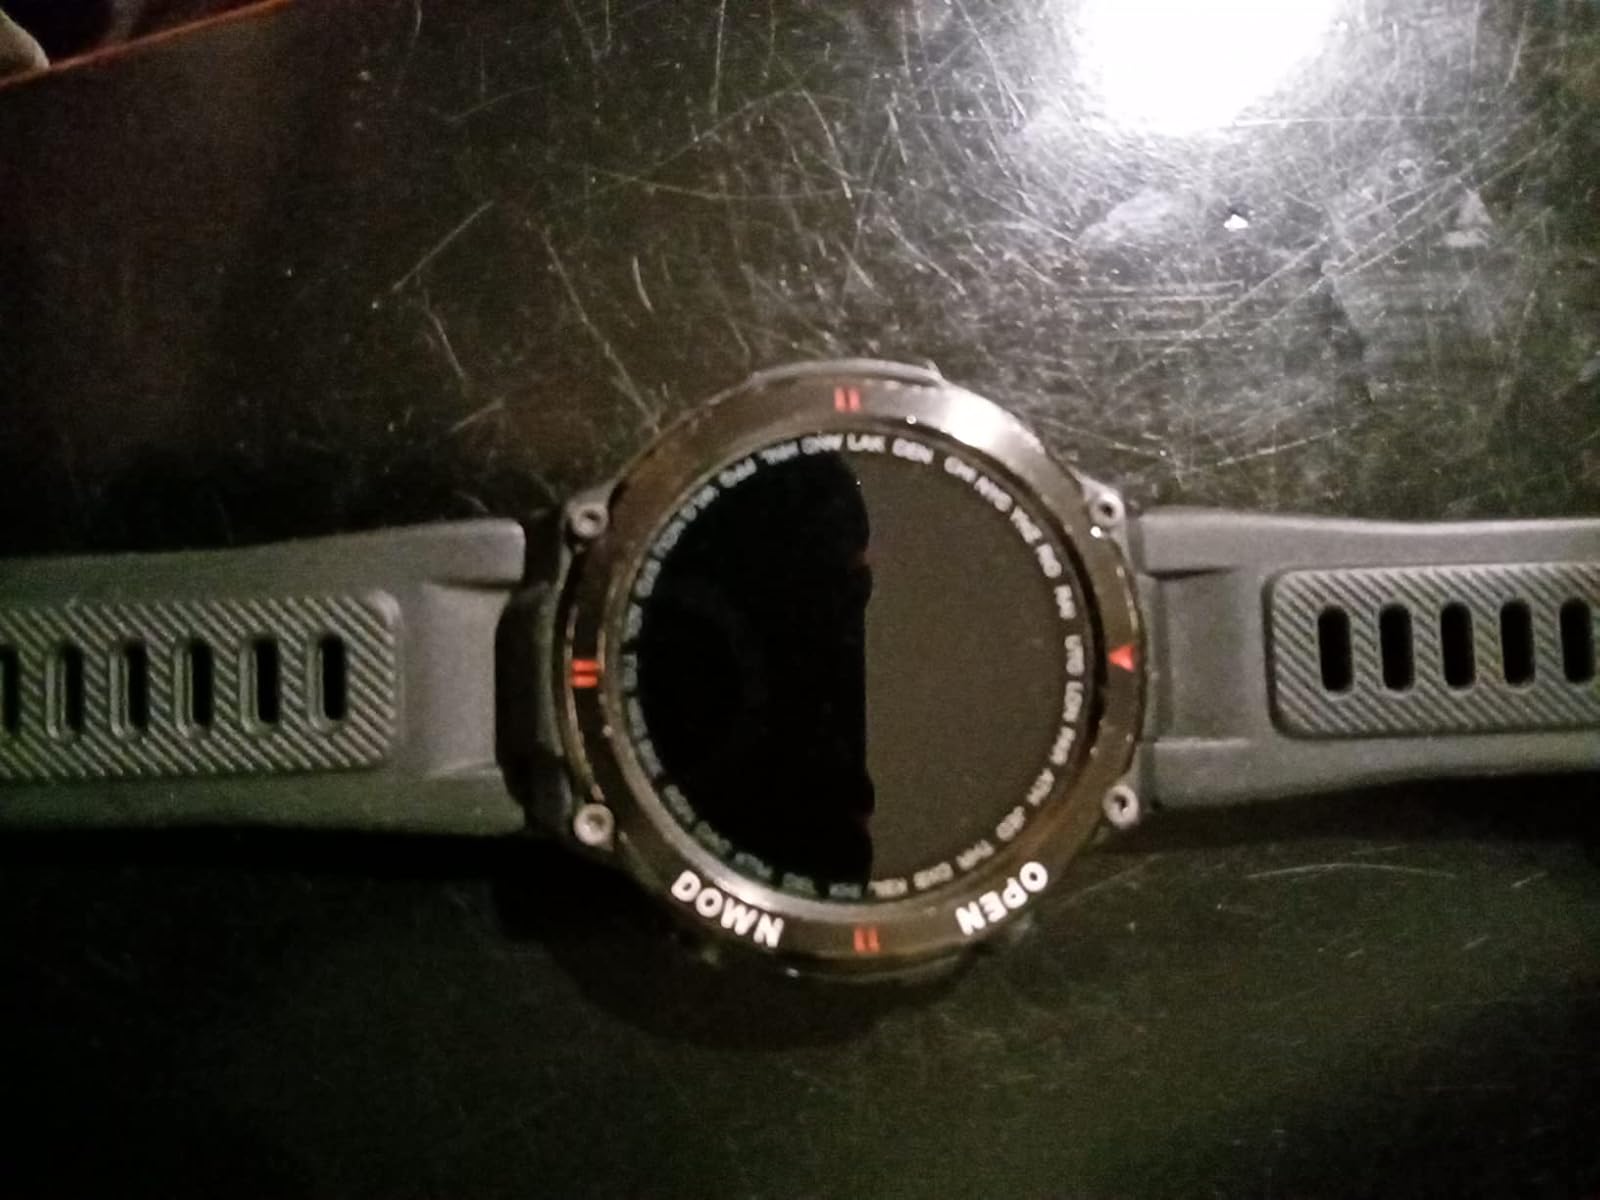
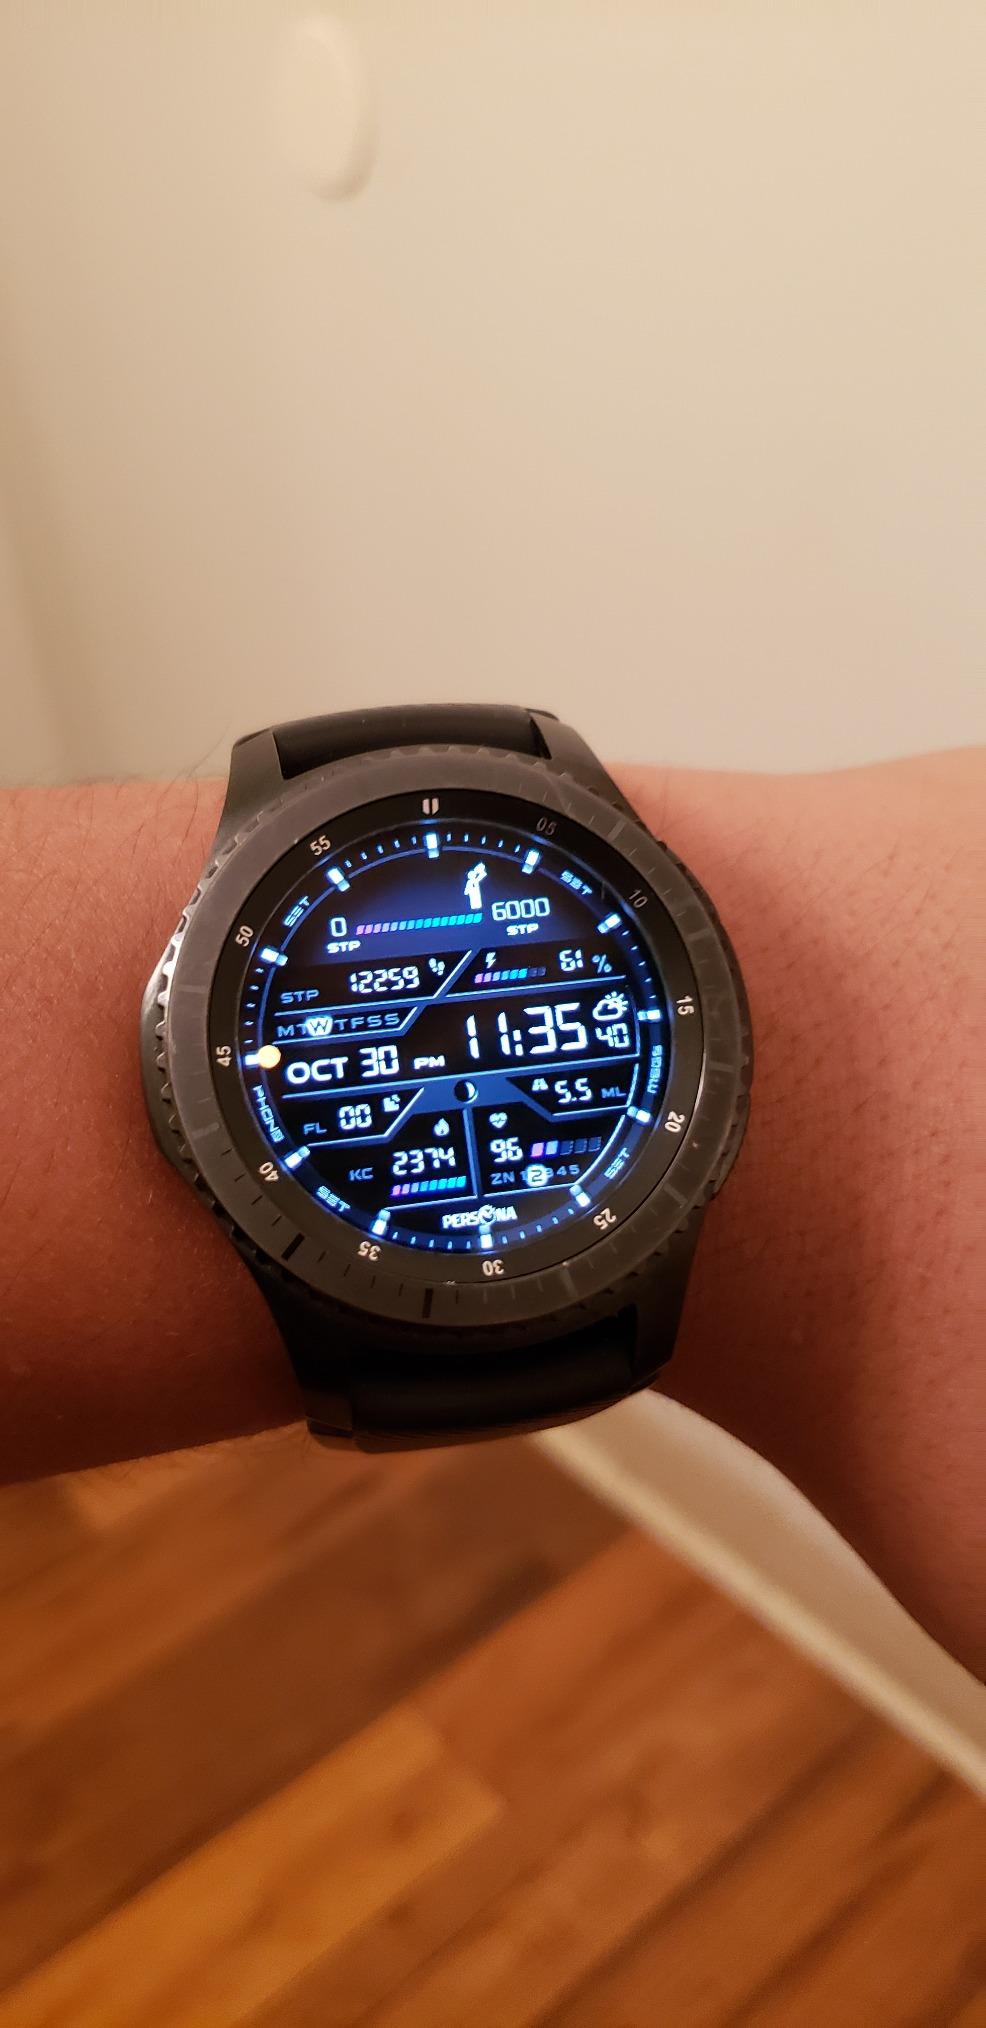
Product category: smartwatch
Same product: no